Transport in Perth, Western Australia

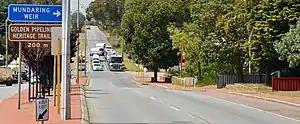
Great Eastern Highway

The Mitchell Freeway connects the city centre to Joondalup, in Perth's northern suburbs. The Kwinana Freeway runs through and beyond the city's southern suburbs towards Mandurah and Bunbury. The Graham Farmer Freeway, incorporating the Northbridge tunnel, was built in 2000, primarily to provide a road link between East Perth and West Perth and act as a city bypass.